Gigliato

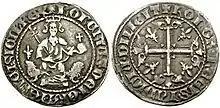
Silver gigliato of Robert the Wise

Charles II of Anjou's third son and successor, Robert the Wise became a leader of the Guelph, i.e. pro-papal, party in Italy. He paid for his campaigns against the Ghibelline, i.e. pro-imperial, party by minting vast numbers of gigliati. In the reign of Ladislaus the Magnanimous (1386-1414), however, a shortage of silver throughout Western Europe forced him to downscale his coinage to half and quarter gigliati with the same designs.